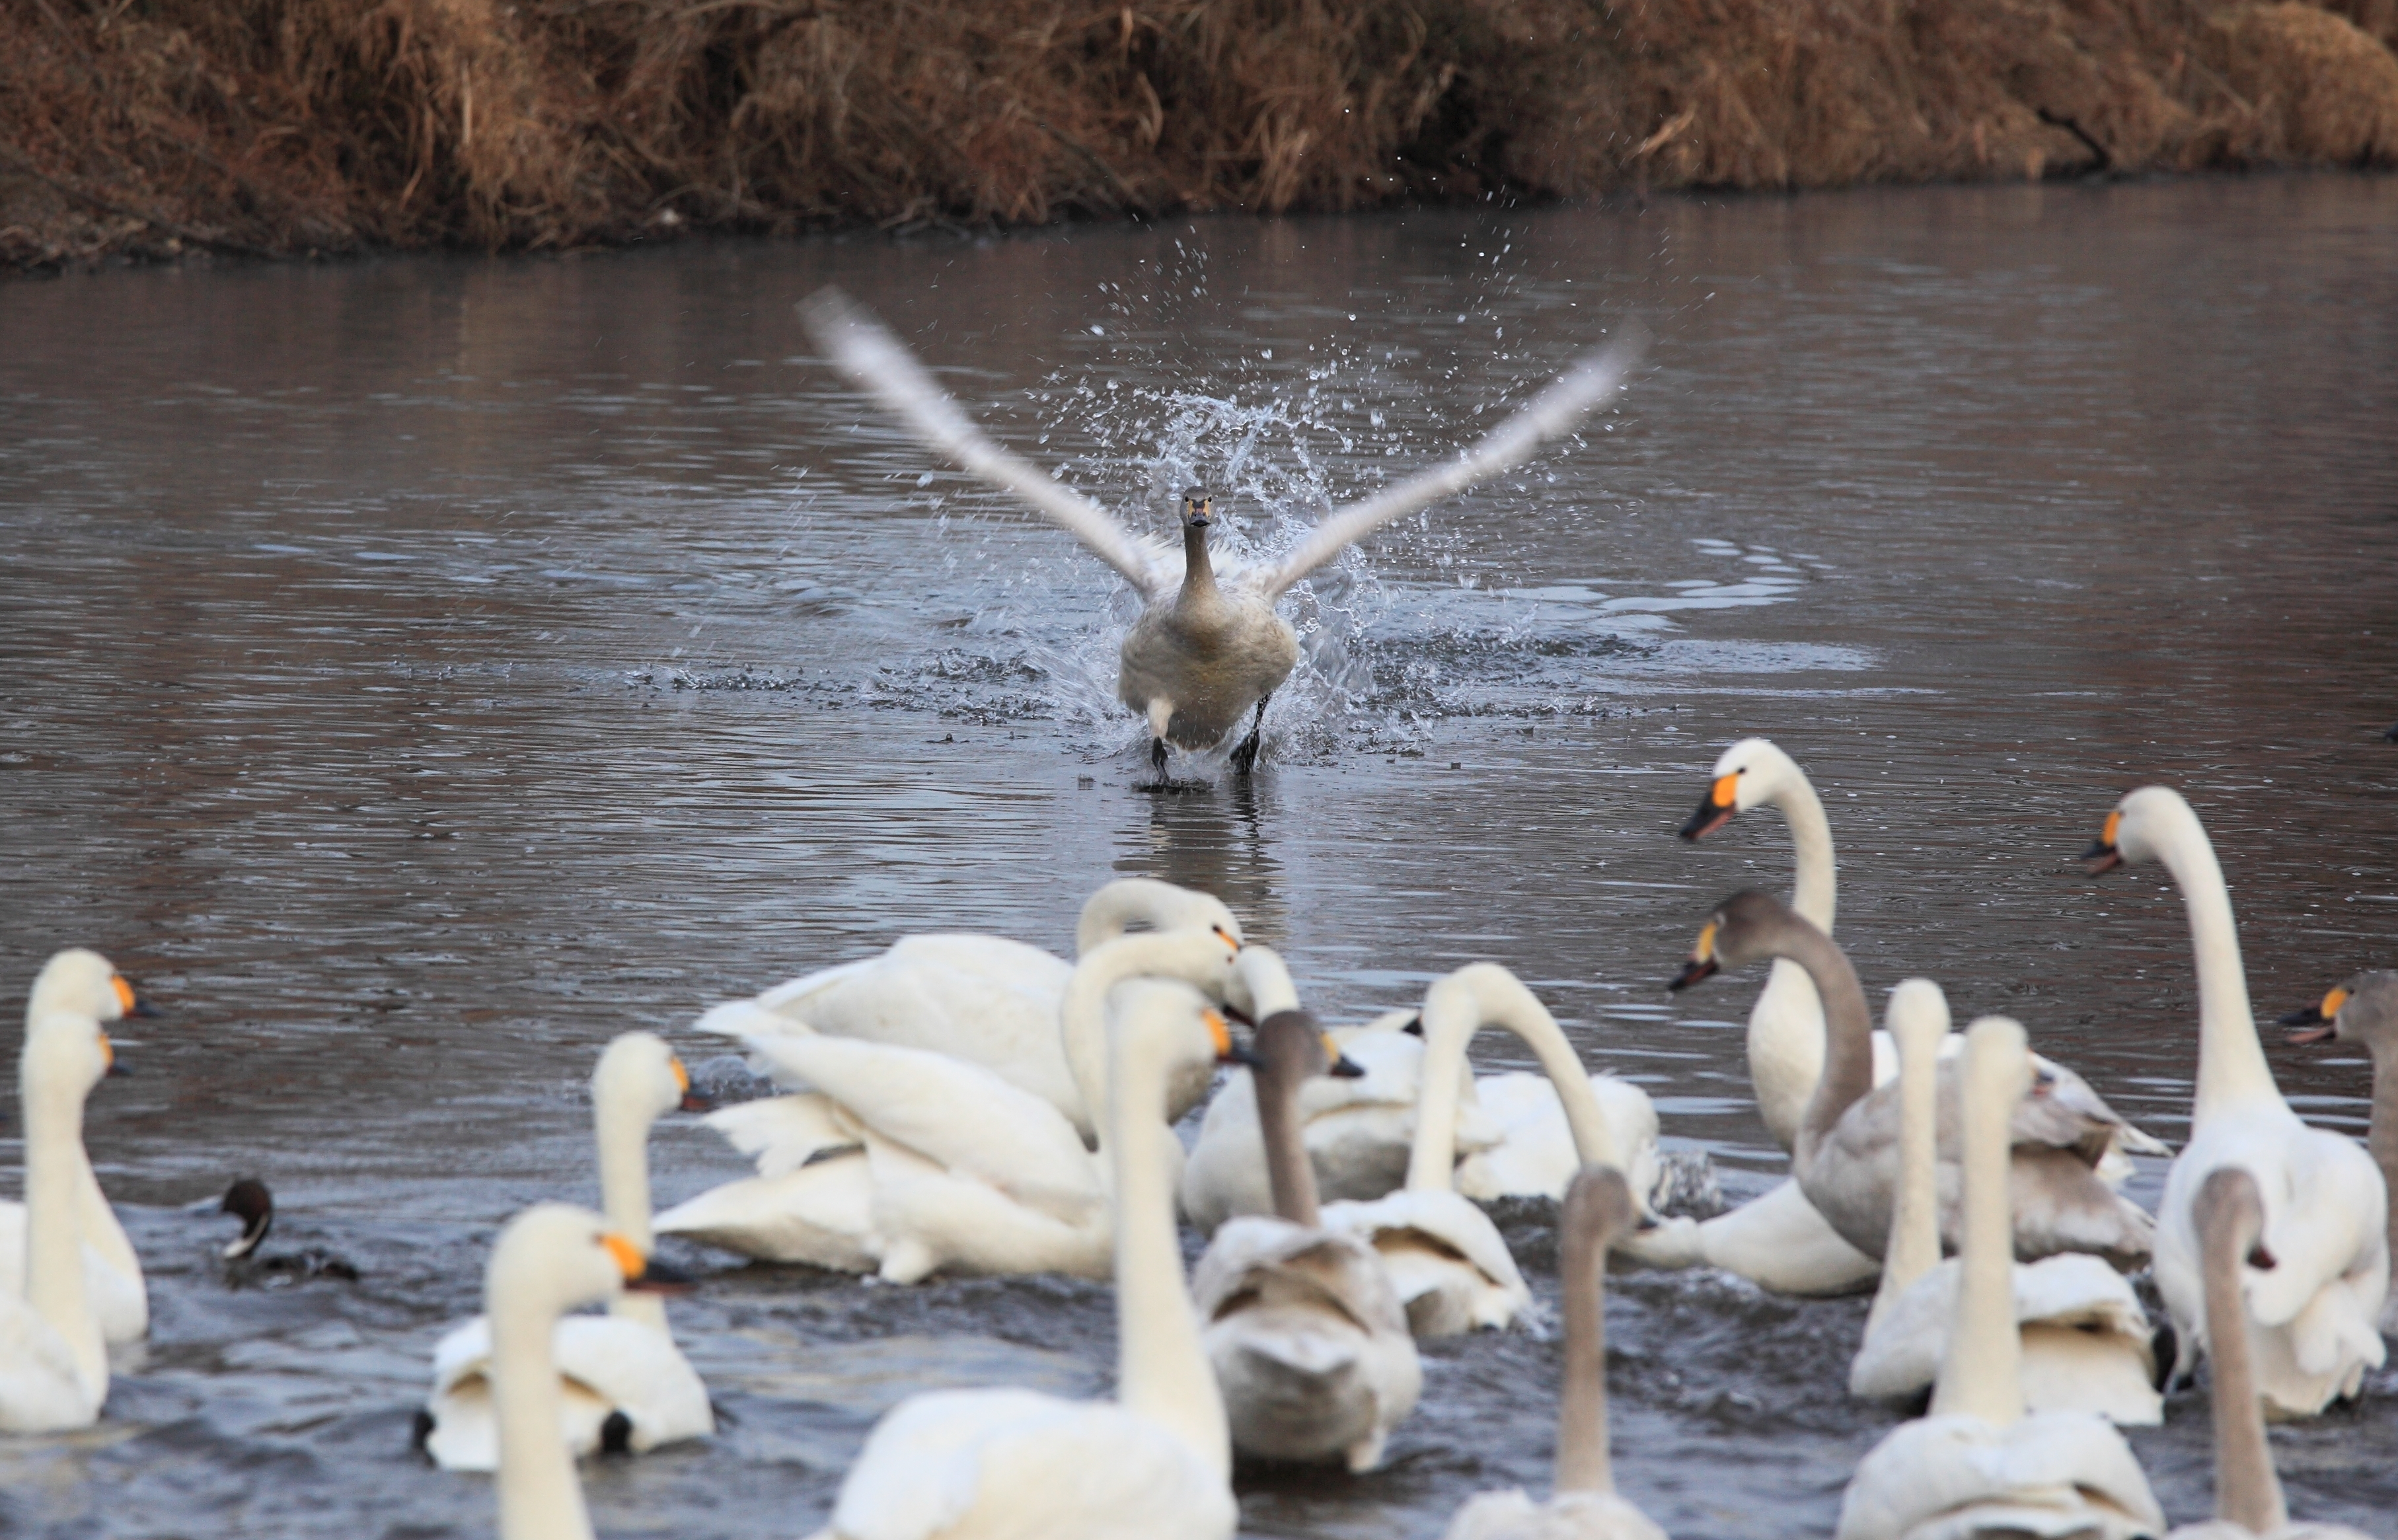
water, bird, wildlife, high, fauna, swan, duck, goose, vertebrate, 5d, hires, waterfowl, markii, water bird, hi, res, resolution, saitama, hikigun, kawajimamachi, oppegawa, ducks geese and swans